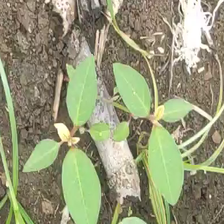
Weed species: Moti_dudhi(Euphorbia_geneculata_L)